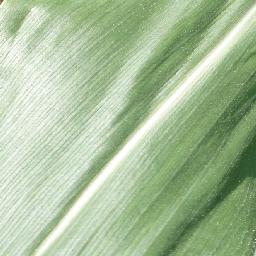
Label: Corn___healthy